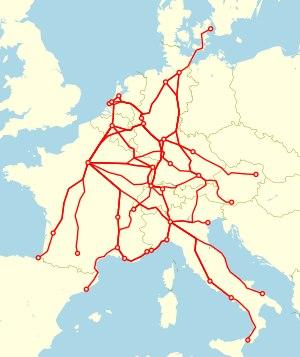
Les Trans-Europ-Express étaient des trains de voyageurs européens de prestige, rapides et exclusivement de 1ʳᵉ classe. Mis en service à partir du 2 juin 1957, ils ont peu à peu disparu à partir du milieu des années 1980, au profit de nouveaux trains InterCity, EuroCity et des trains à grande vitesse.